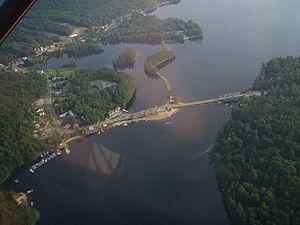
La New York State Route 28N, abrégée NY 28N, est une autoroute étatique ayant un sens est-ouest dans le nord de l’État de New York. Elle s'étend sur environ 82 km au travers des monts Adirondack, entre Blue Mountain Lake et North Creek. Il s'agit d'un itinéraire nord alternatif à la NY 28 entre ces deux localités. En tant que telle, elle traverse plusieurs localités que la NY 28 contourne au sud. Le point le plus à l'ouest de la NY 28N se superpose à la NY 30 dans la ville de Long Lake avant de se séparer dans le village : la NY 30 se dirigeant vers le nord et la NY 28N se dirigeant vers l'est au travers des régions montagneuses du parc Adirondack.